The Flamingo Rising

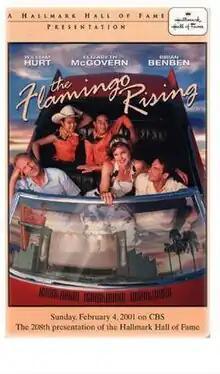
Movie cover

The Flamingo Rising is a 2001 dramatic film in the Hallmark Hall of Fame released on CBS in February 2001, and based on the novel "The Flamingo Rising" written by Larry Baker in 1997. The movie stars Christopher Larkin, William Hurt, Elizabeth McGovern, and Brian Benben. The movie focuses on the feud between a funeral parlor owner and a man who wants to set up a large drive-in theatre across the street from the parlor. Former "In the Heat of the Night" star Randall Franks returned to CBS, which aired the film, in the cameo role of "Officer Randy Kraft."